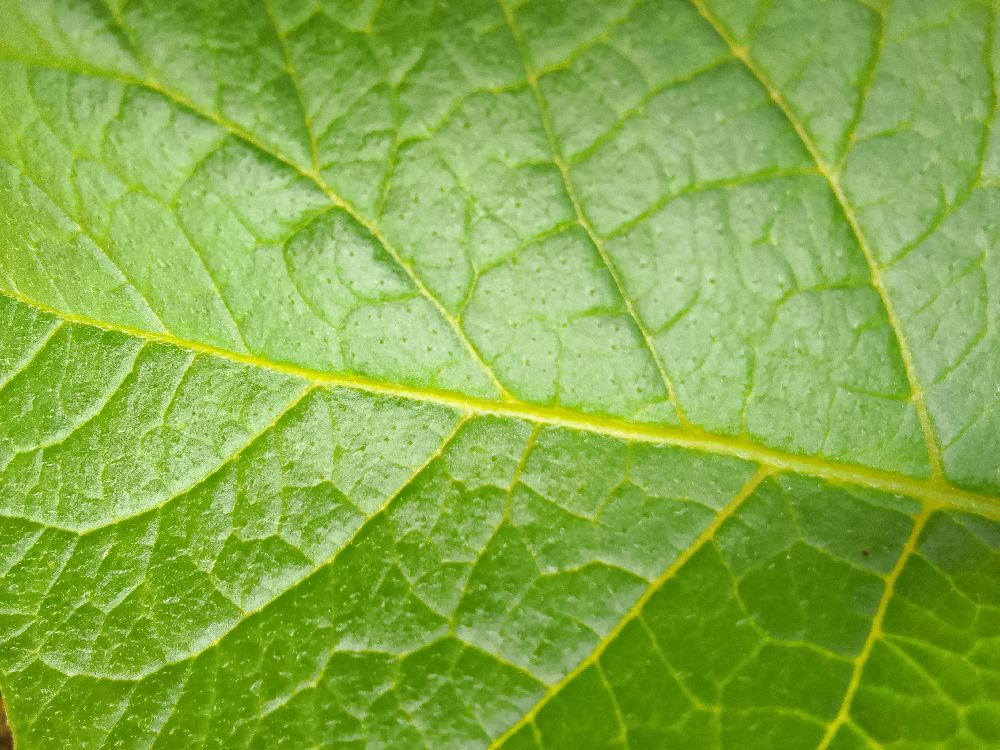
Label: Healthy